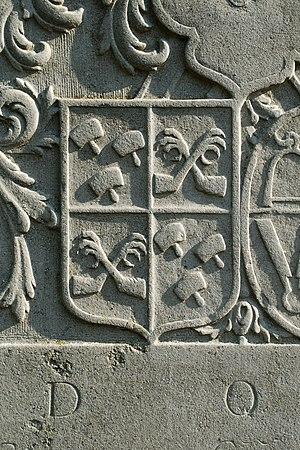
Belgique - Brabant wallon - Mont-Saint-Guibert - Église Saint-Pierre de Corbais - Dalle funéraire de Pierre de Pinchart
L'église Saint-Pierre est une église catholique de style classique du XVIIIᵉ siècle située à Corbais, village de la commune belge de Mont-Saint-Guibert, en Brabant wallon.